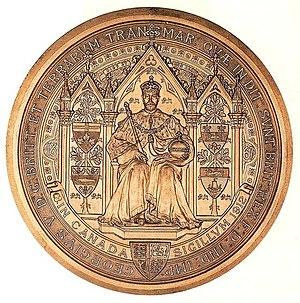
Le Grand Sceau du Canada est un sceau apposé sur tous les documents canadiens officiels. C'est une certification du Parlement canadien que le document en question a reçu la Sanction royale. Il sert à authentifier les actes canadiens et est utilisé autant pour des fonctions cérémoniales qu'administratives.